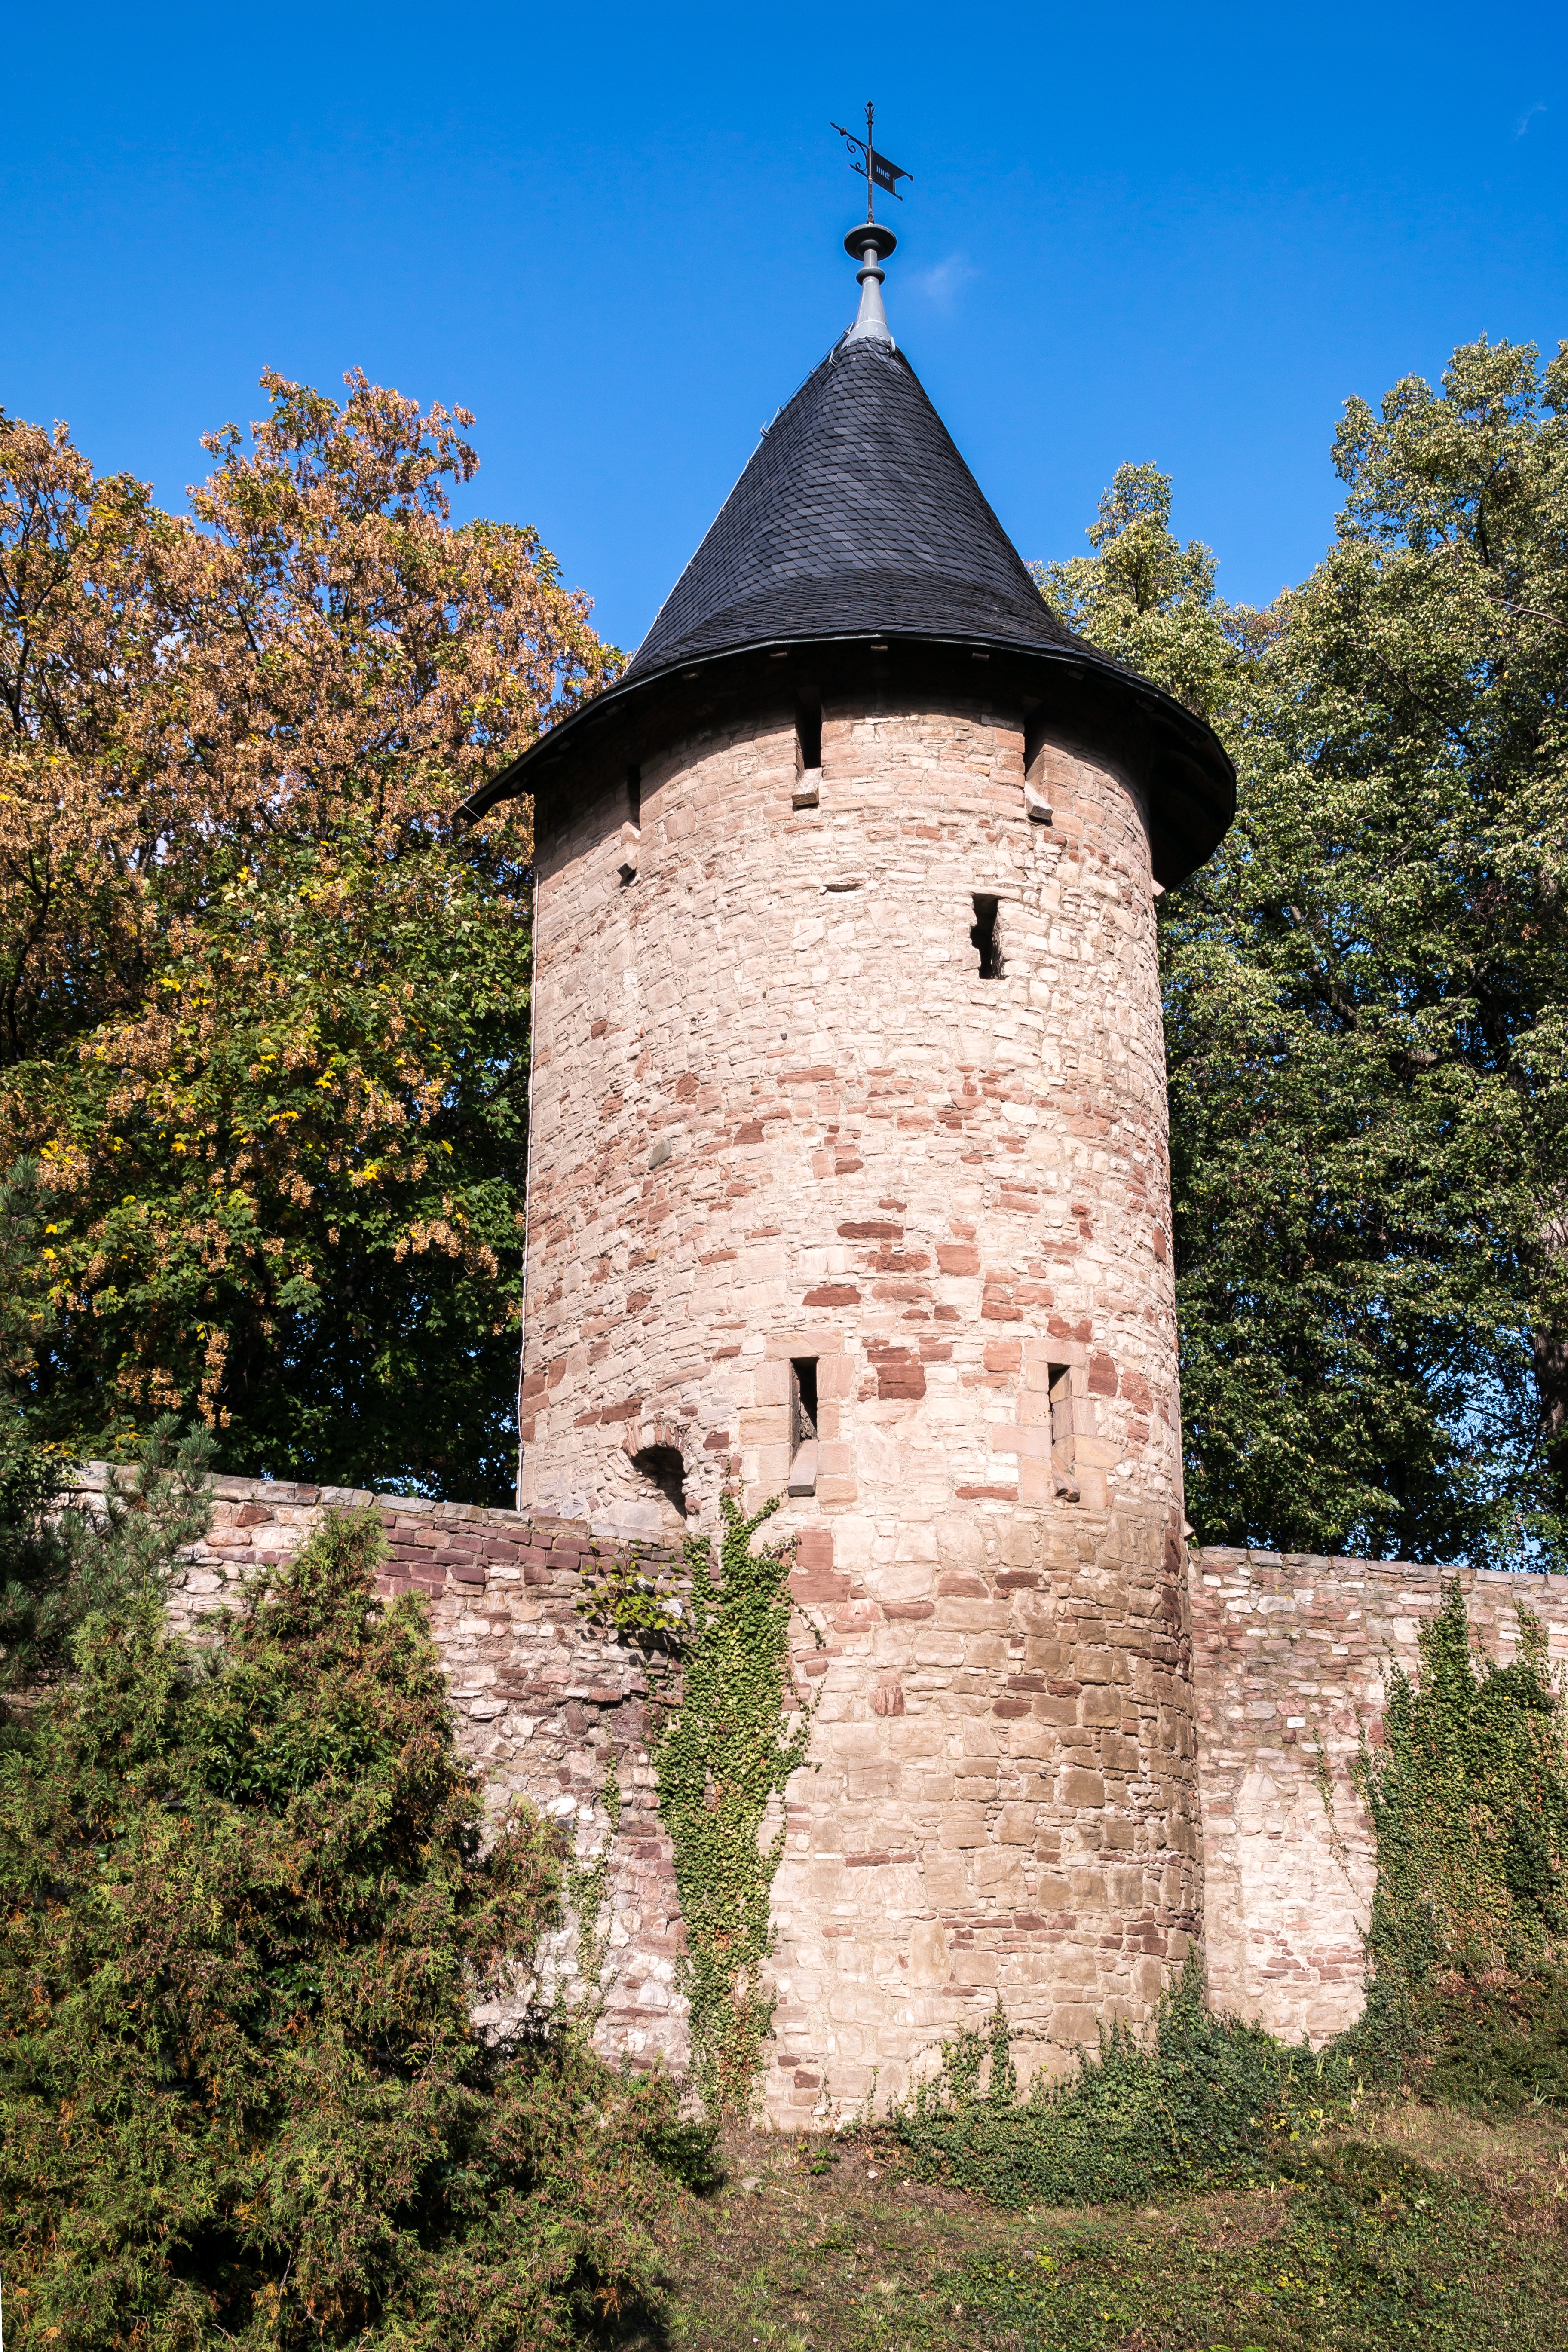
architecture, building, chateau, tower, castle, chapel, stone wall, fortification, monastery, well, germany, protection, guard, historically, resin, middle ages, wernigerode, defense, watchtower, city wall, rural area, defensive tower, defend, defense system, historic site, fend off